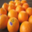
Label: orange